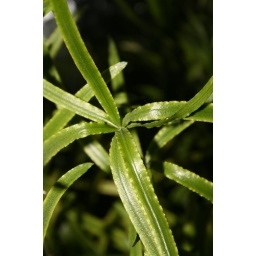
It's the plant in the bathroom window!